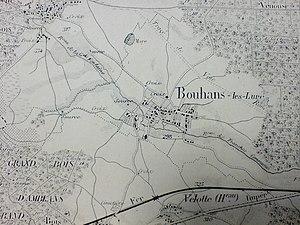
Photo de Bouhans-lès-Lure dans cet ouvrage
Bouhans-lès-Lure est une commune française située dans le département de la Haute-Saône, en région Bourgogne-Franche-Comté.